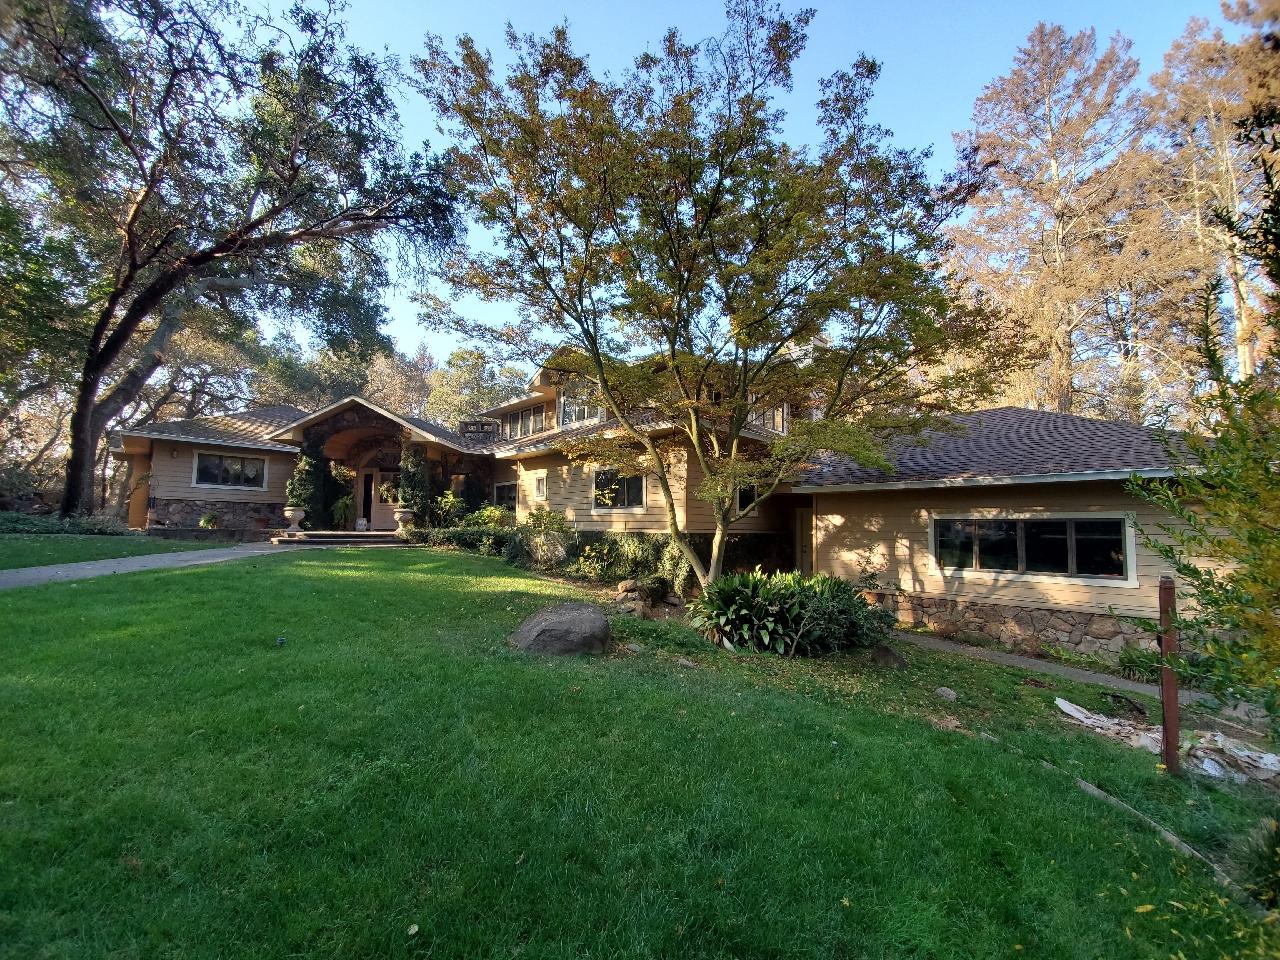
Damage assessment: no_damage